American Le Mans Series

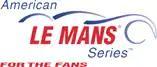
Old ALMS Logo.

The series began with eight races in 1999, beginning with the 12 Hours of Sebring, and ending at Las Vegas Motor Speedway. The schedule expanded to 12 races in 2000, including two races in Europe, and one in Australia. In subsequent years, the European races disappeared, with the creation of the short-lived European Le Mans Series, and later the Le Mans Series. The series also began to move away from the rovals, road courses in the infield of large superspeedways, at Charlotte Motor Speedway, Las Vegas, and Texas Motor Speedway. In its later years, the series visited more temporary street courses, many in conjunction with the Indy Racing League, at cities such as St. Petersburg, Florida and Long Beach, California. The series raced at Mazda Raceway Laguna Seca, Mosport, Road Atlanta and Sebring in every year of its existence. From 2011 until the series folded, ALMS competed on a street circuit through the Inner Harbor coinciding with the Grand Prix of Baltimore, Maryland over the US Labor Day weekend.